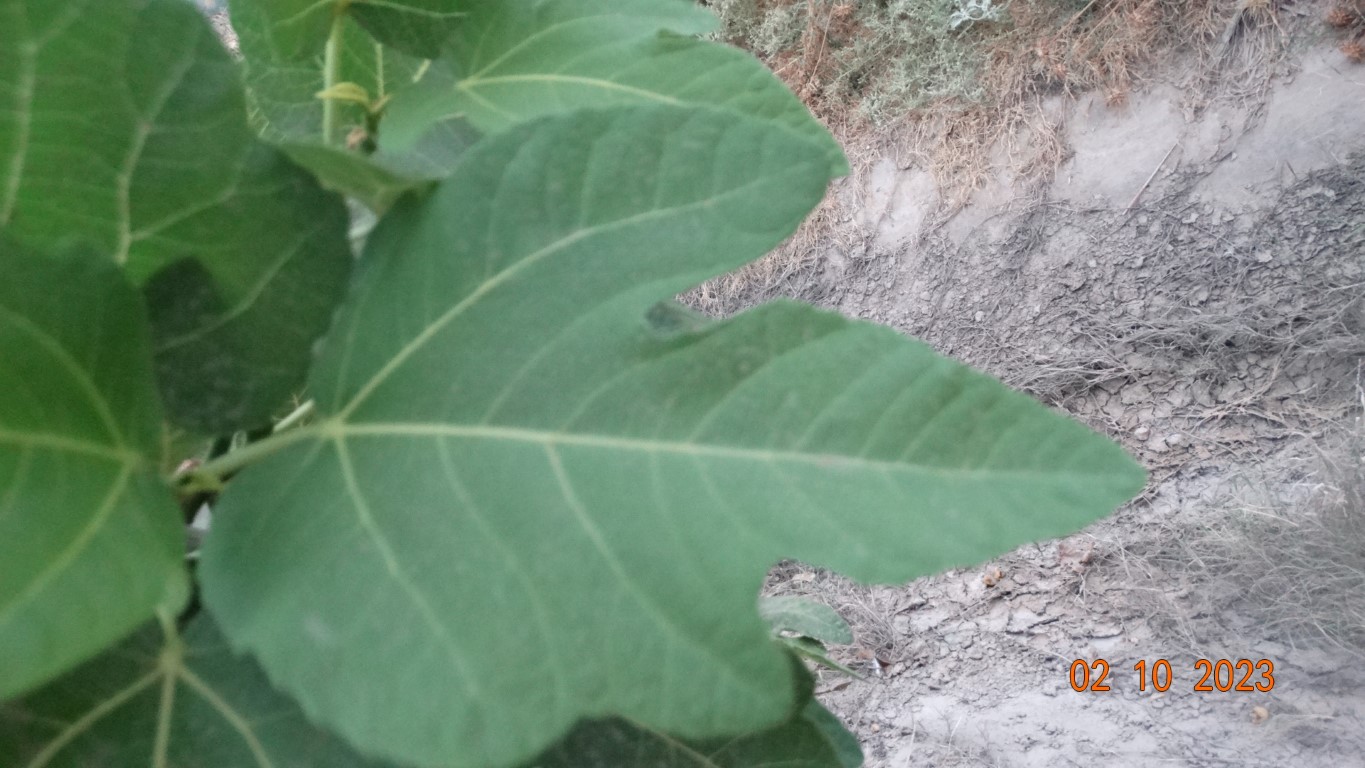
Label: healthy